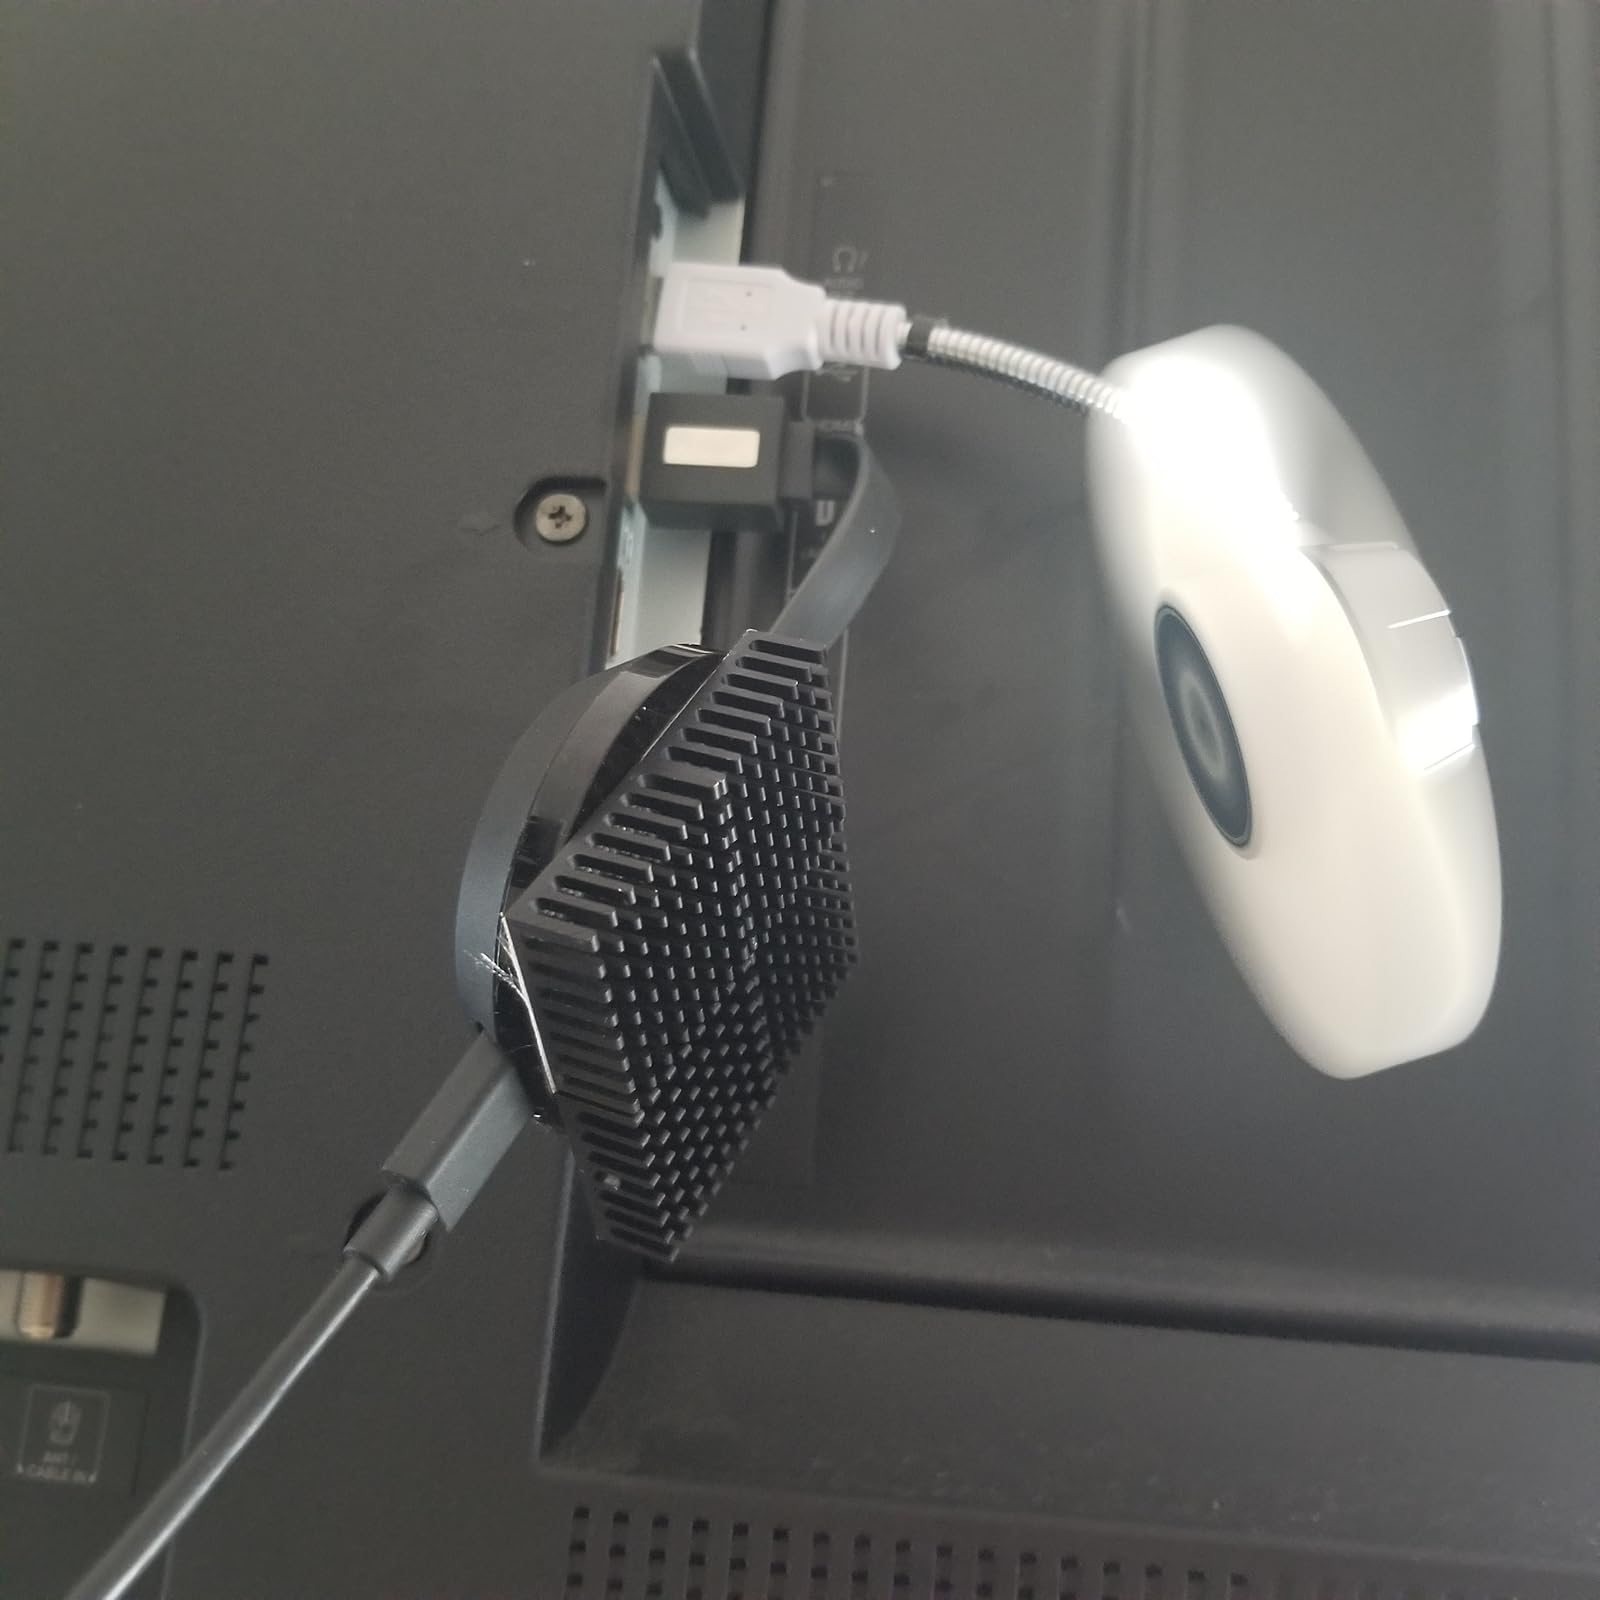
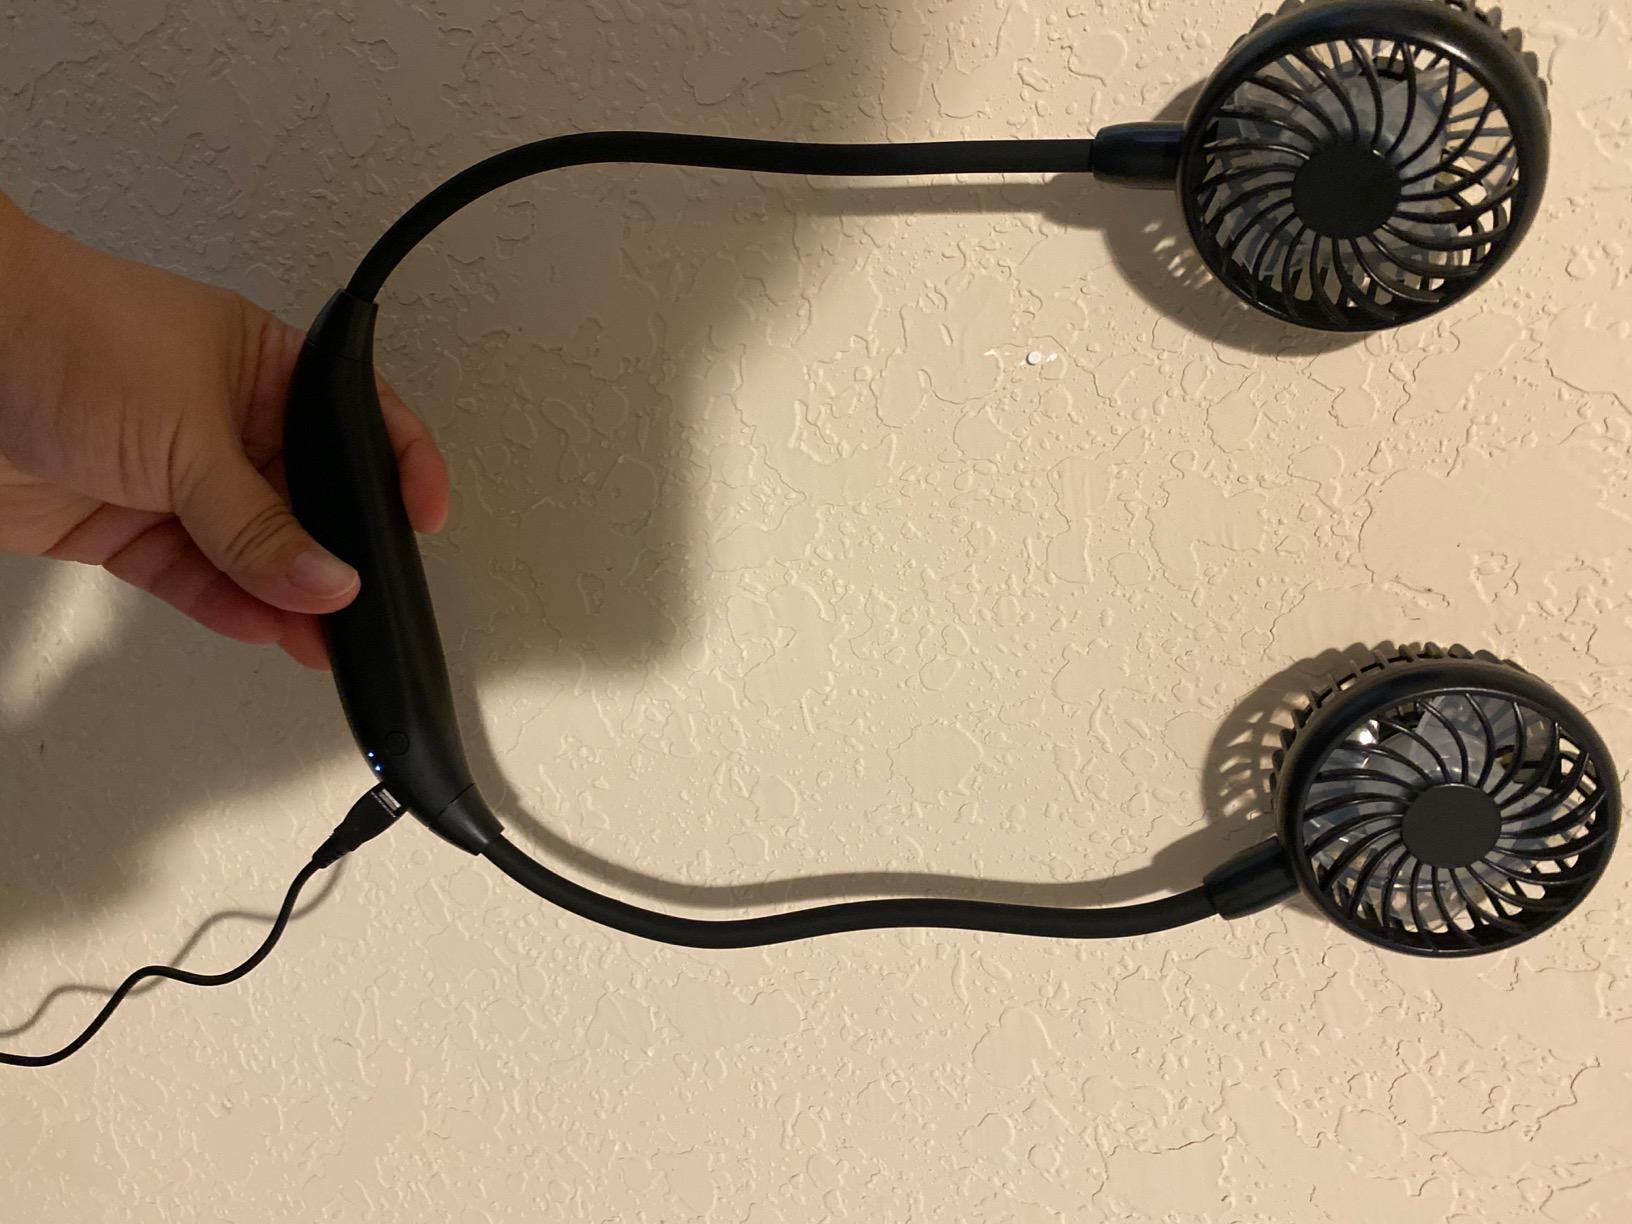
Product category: fan
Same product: no